Atanarjuat: The Fast Runner

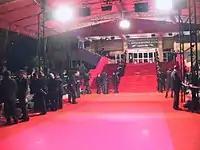
The Cannes Film Festival in May 2001.

The film premiered at the Cannes Film Festival in May 2001. It was also screened at the Toronto International Film Festival in September 2001.